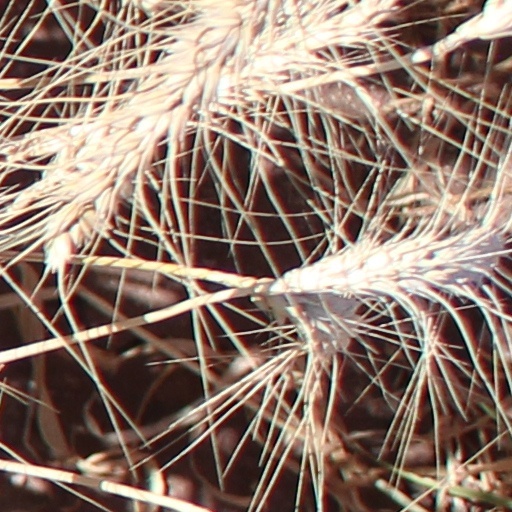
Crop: wheat